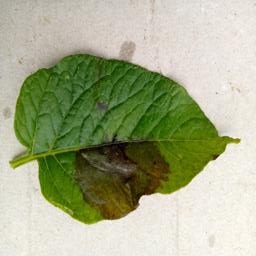
Etiqueta: Late Blight